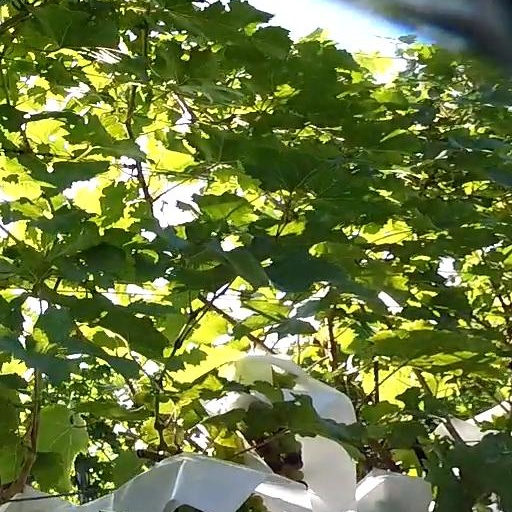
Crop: grape